Toy Story 2

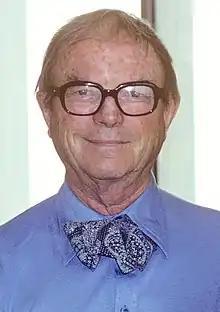
Animator Chuck Jones wrote a letter to Lasseter after seeing the film, heavily praising it.

Roger Ebert of the "Chicago Sun-Times" gave the film three and a half stars out of four and said in his print review "I forgot something about toys a long time ago, and "Toy Story 2" reminded me". Kenneth Turan of the "Los Angeles Times" said ""Toy Story 2" may not have the most original title, but everything else about it is, well, mint in the box". Todd McCarthy of "Variety" said "In the realm of sequels, "Toy Story 2" is to "Toy Story" what "The Empire Strikes Back" was to its predecessor, a richer, more satisfying film in every respect". Lisa Schwarzbaum of "Entertainment Weekly" said "It's a great, IQ-flattering entertainment both wonderful and wise".